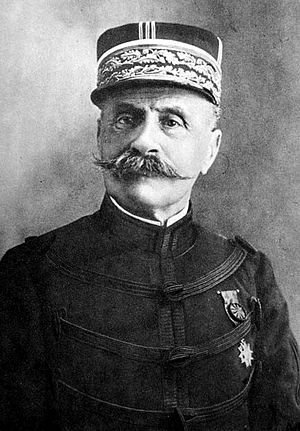
Ferdinand Foch
Ferdinand Foch før 1915
Ferdinand Foch var marskal af Frankrig, Polen og Storbritannien. Under 1. verdenskrig var han generalstabschef 1917 og 1918 øverstkommanderende for de allierede styrker på Vestfronten. Da han sommeren 1919 fik sig forelagt Versaillestraktaten, udbrød han: "Dette er ikke en fred. Det er en 20 års våbenhvile!"